Vegas Golden Knights

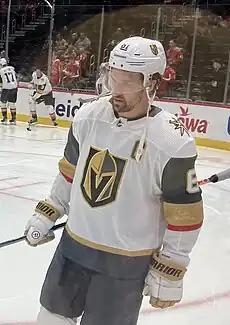
Mark Stone was named the Golden Knights' first captain in 2021.

For the 2024 Winter Classic, the Golden Knights wore faux-back 1917 vintage white uniforms with heritage gold stripes, gray pants and helmets. The crest is a stylized gray "V" with petal accents and gold trim. Prior to its official unveiling on November 22, 2023, the uniform was accidentally leaked to the public four days earlier during an All Elite Wrestling event, with AEW host Renee Paquette wearing the uniform during the Full Gear pay-per-view.